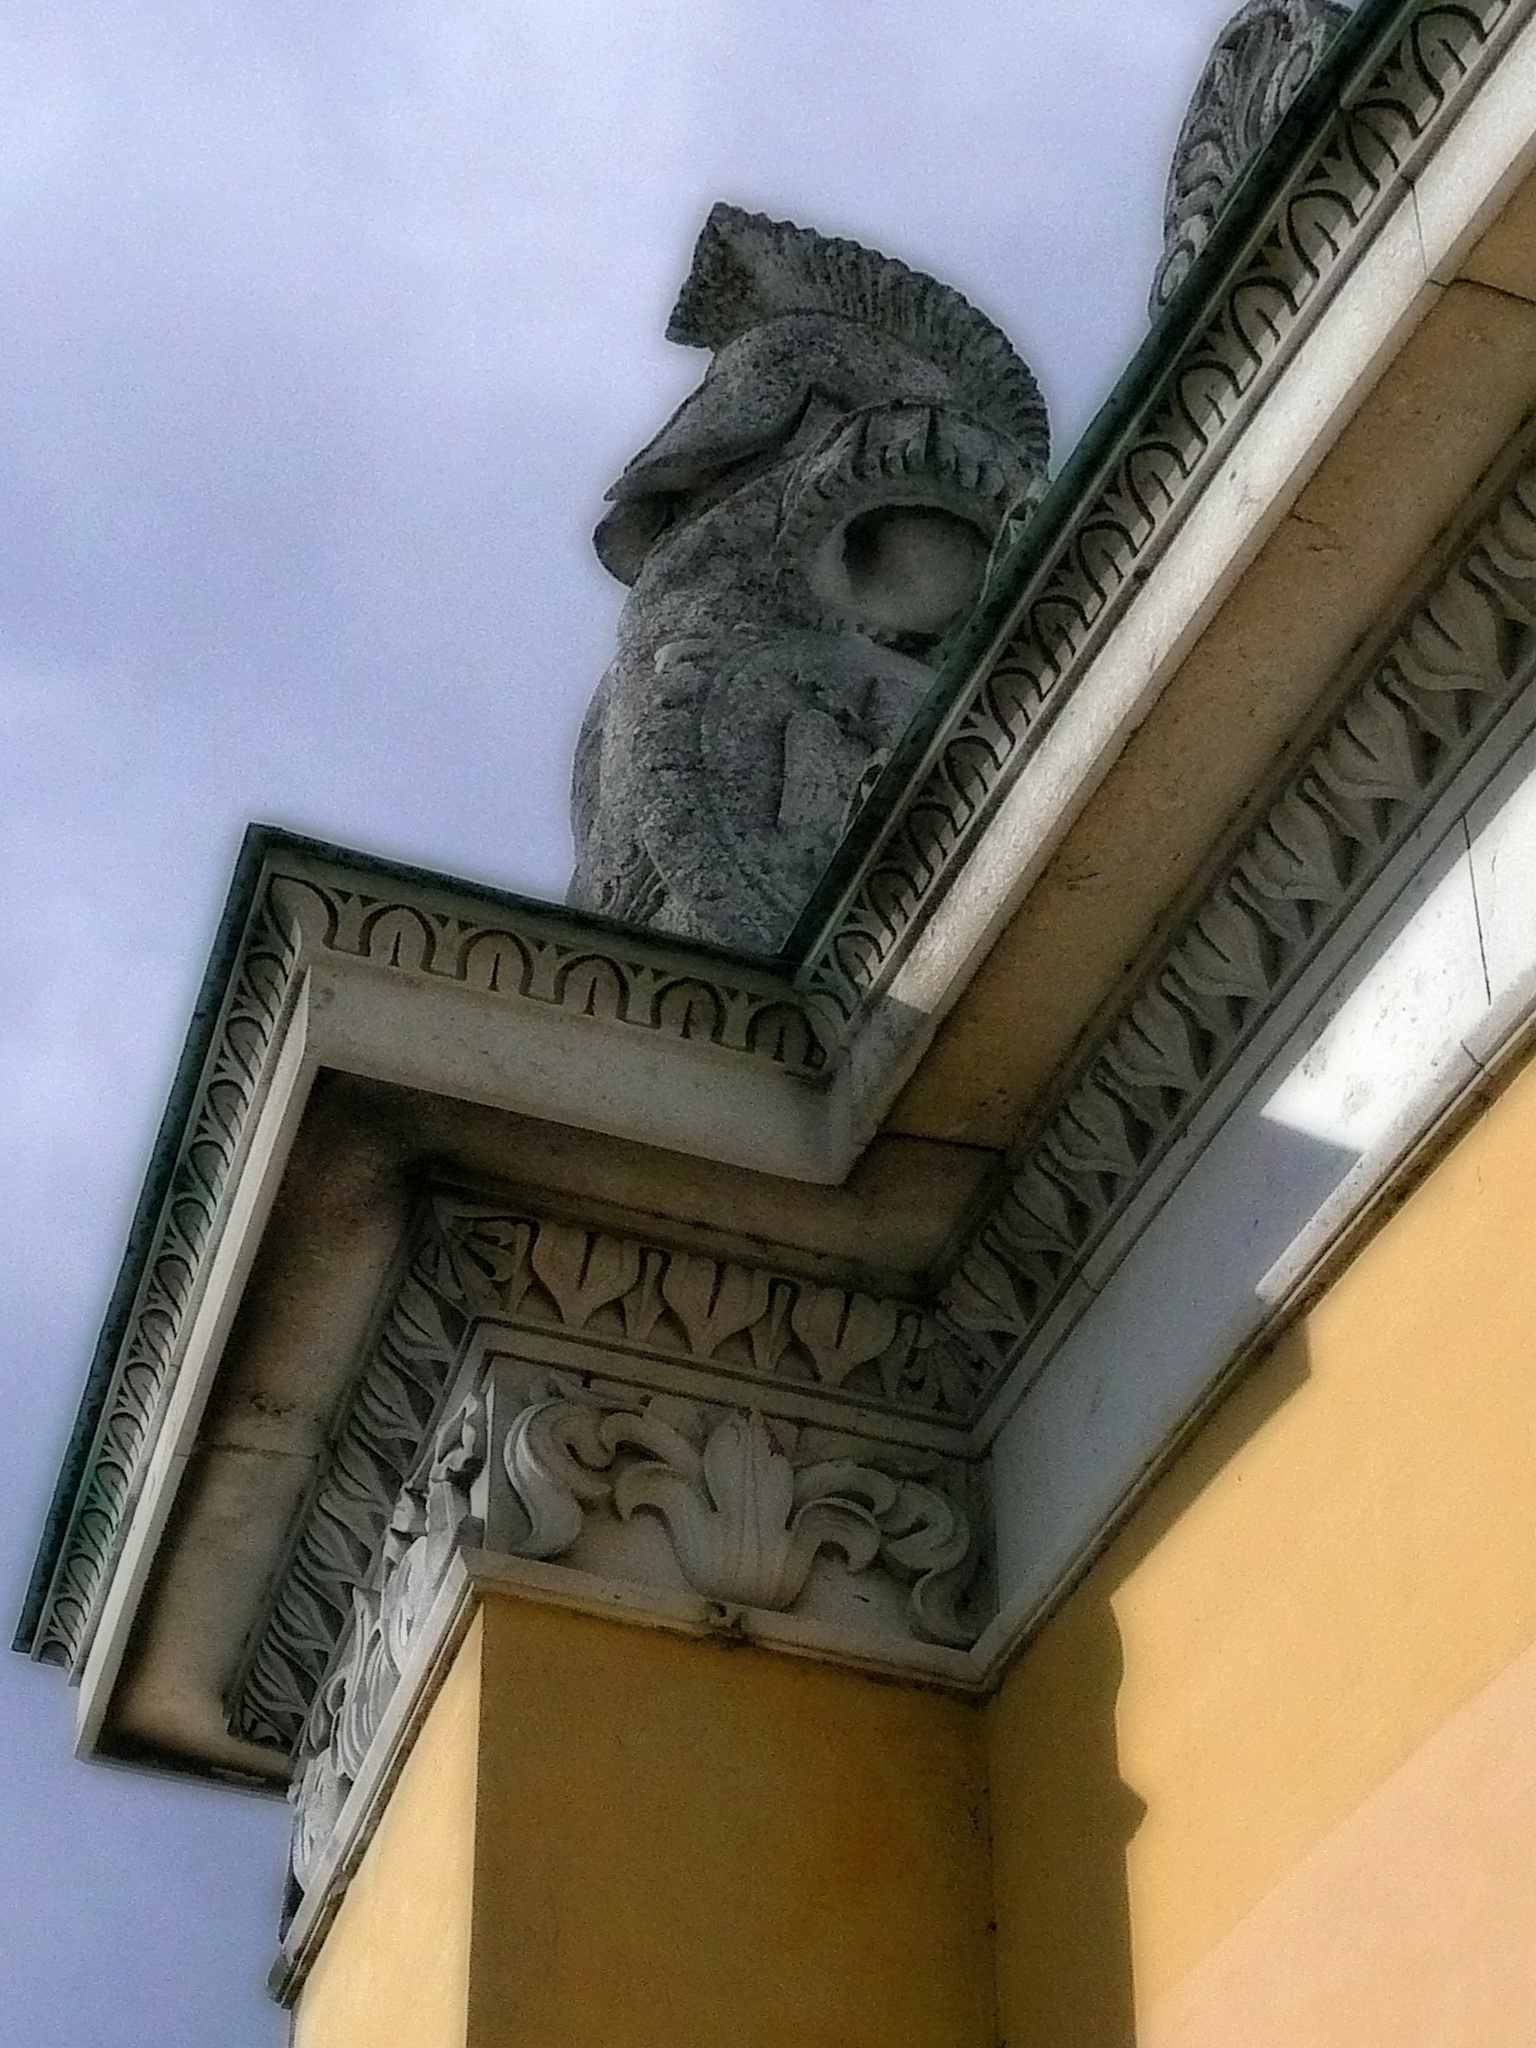
architecture, building, city, stone, monument, balcony, statue, column, hall, ancient, landmark, facade, historic, place of worship, sculpture, art, temple, germany, bavaria, historical, classic, stucco, liberation, befreiungshalle, kelheim